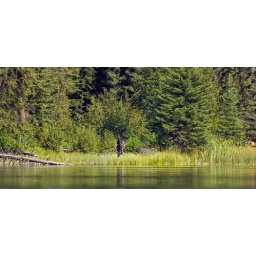
eagle flying over the lake